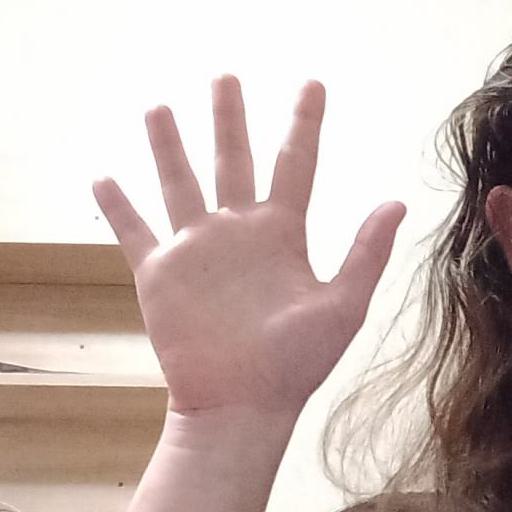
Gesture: palm